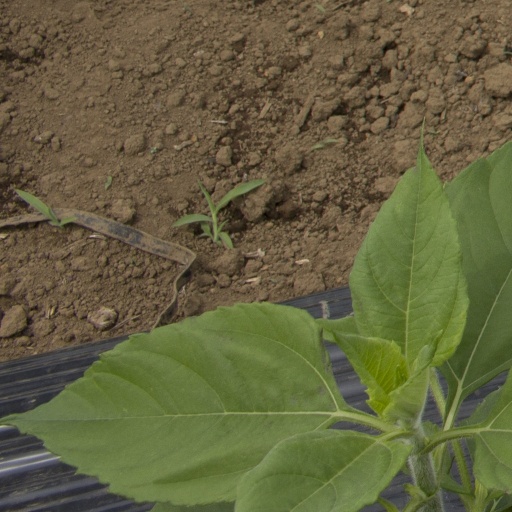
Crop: Jerusalem artichoke